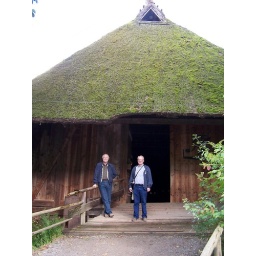
Earl and Paul by one of the black forest houses at Frelilchtmuseum